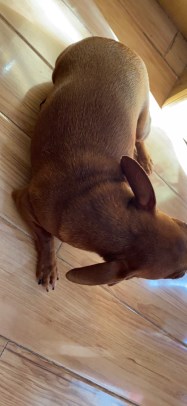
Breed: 561-n000127-miniature_pinscher